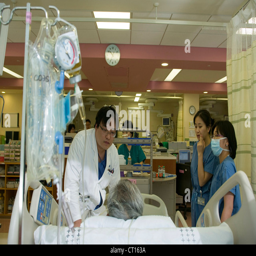
medical staff attend to a patient on the intensive care unit